Bridget Burgess

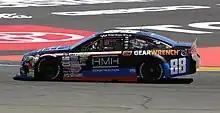
Burgess' No. 88 car at Sonoma Raceway in 2022.

Burgess began the 2021 season with sponsorship from GearWrench tools and HMH Construction. In March, she made her ARCA Menards Series debut through a combination race with the West Series at Phoenix Raceway, where she finished 22nd. Her season-best was an eighth-place finish at Sonoma Raceway. Burgess ran as high as fifth in the race, which was her first in the series on a road course.